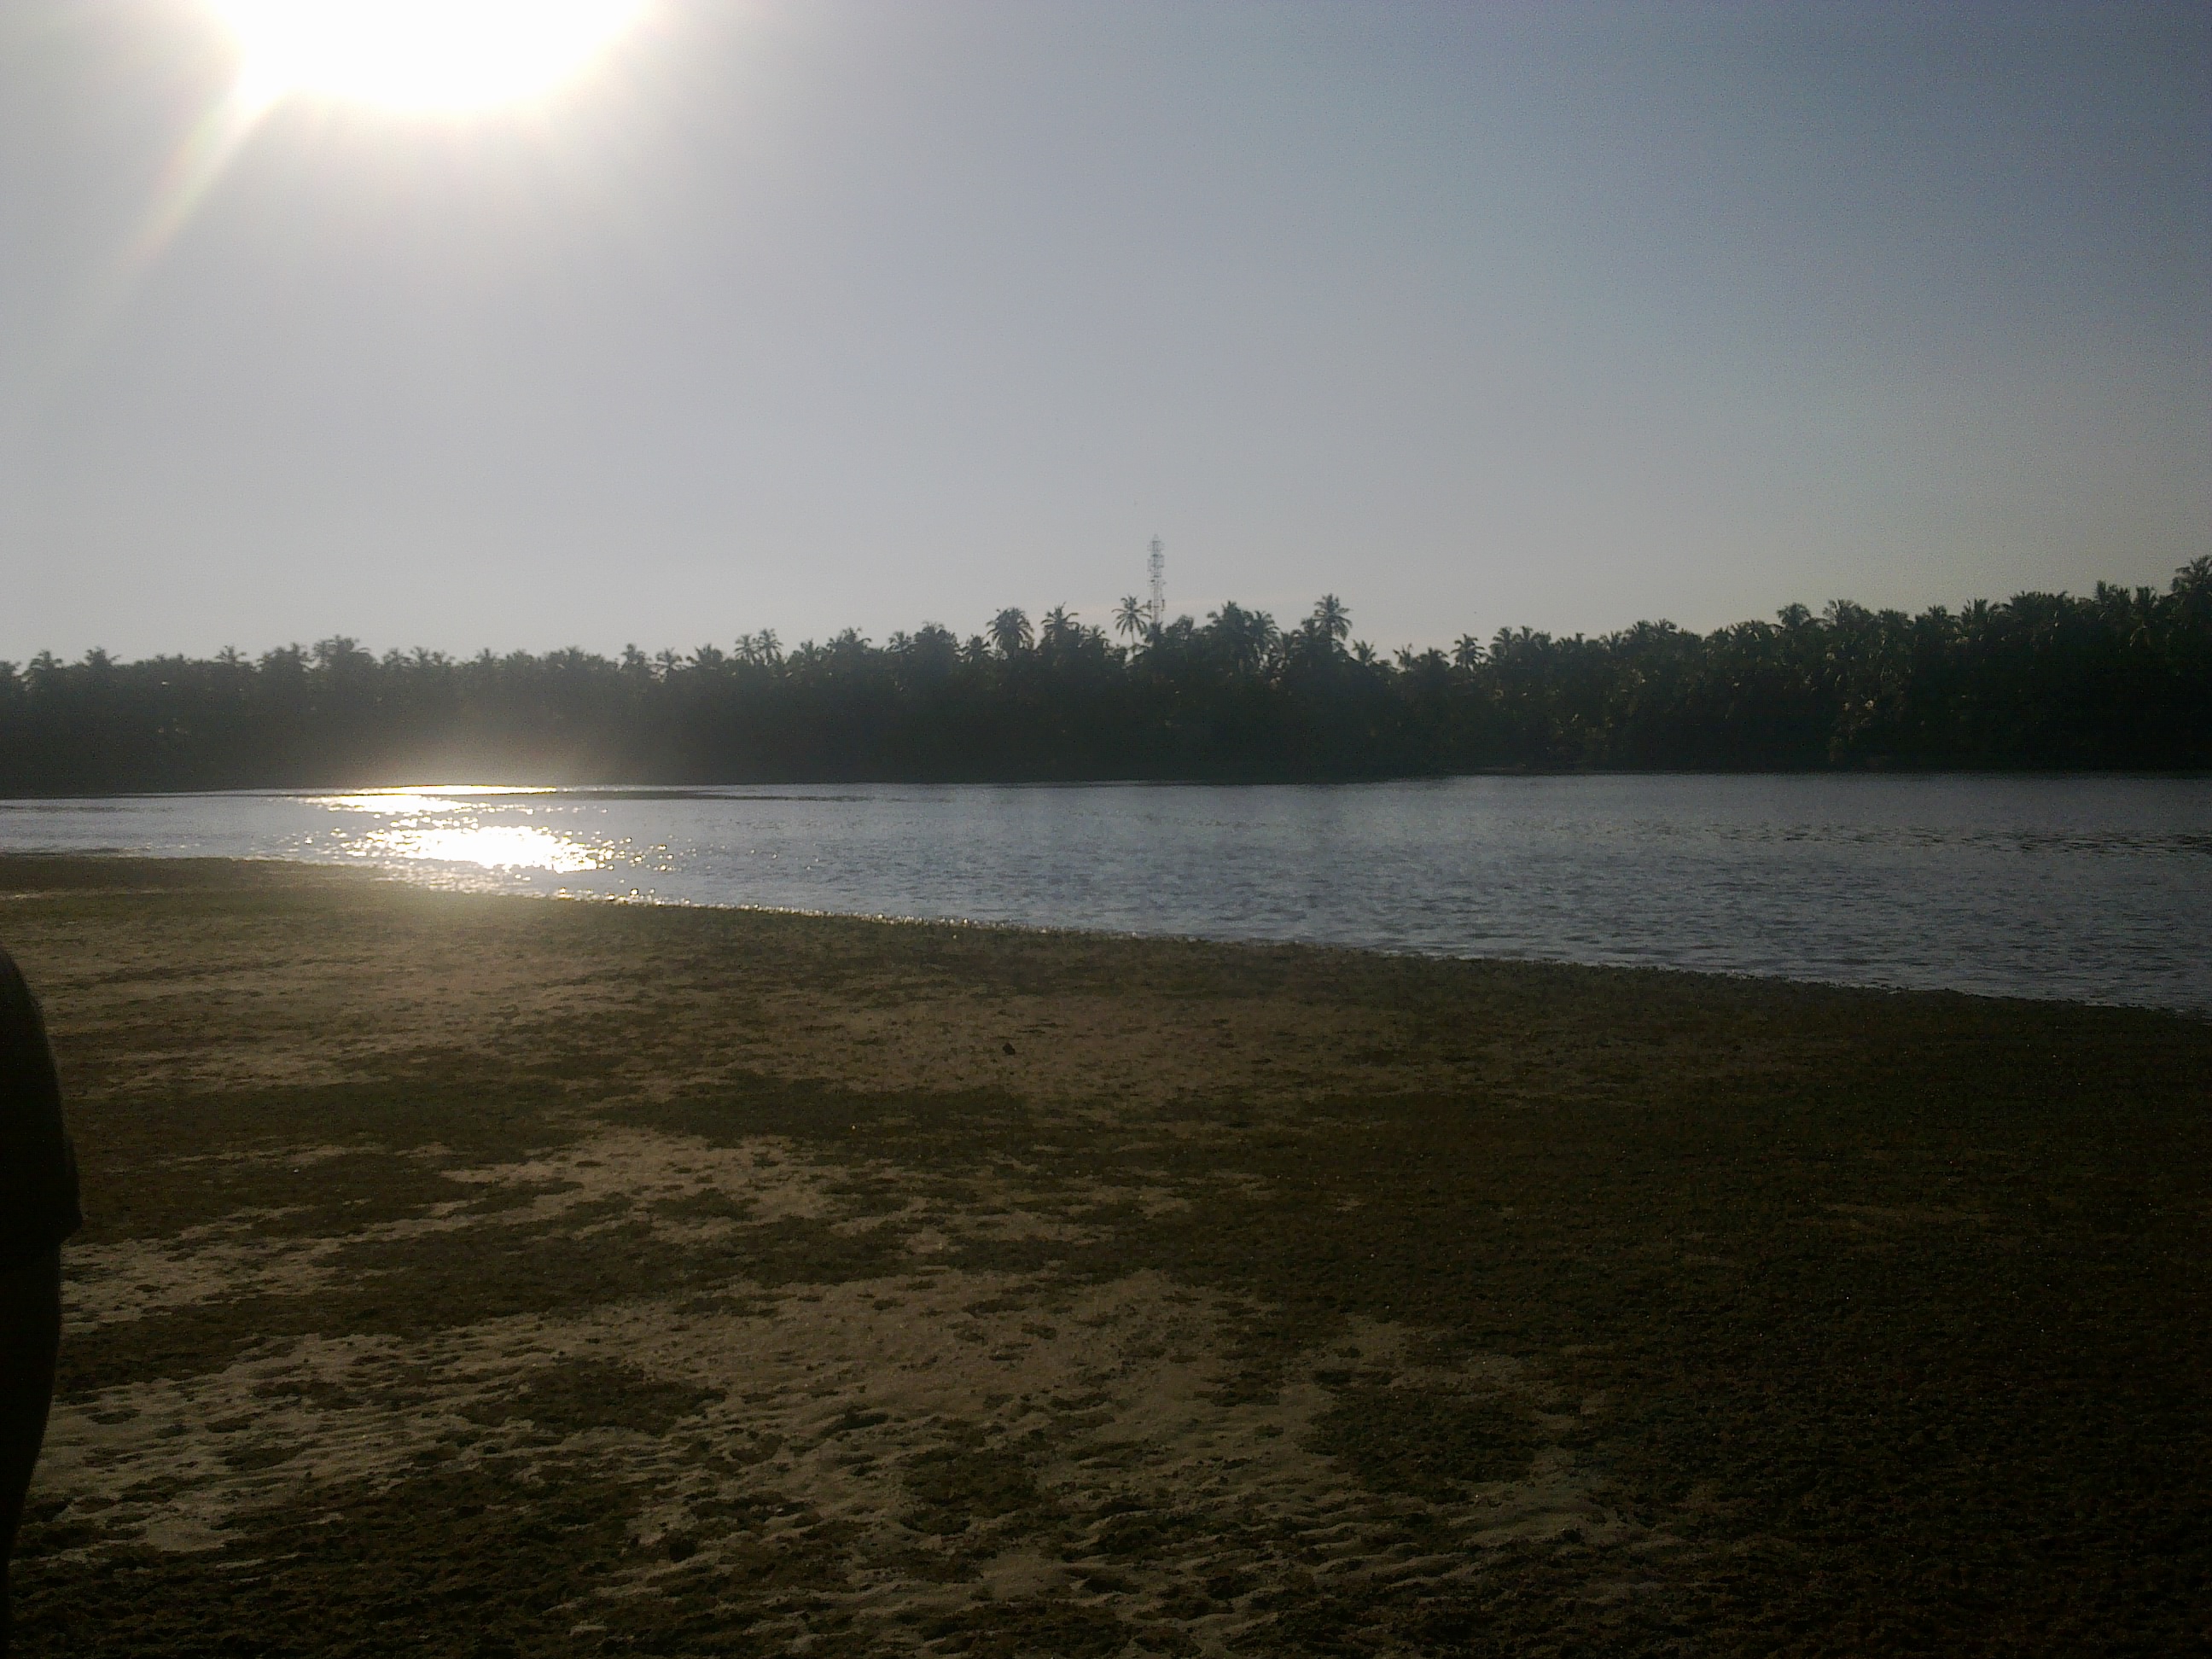
nature, water, sky, river, lake, morning, horizon, phenomenon, loch, shore, tree, sunlight, reservoir, water resources, evening, reflection, calm, bank, sea, sunrise, sunset